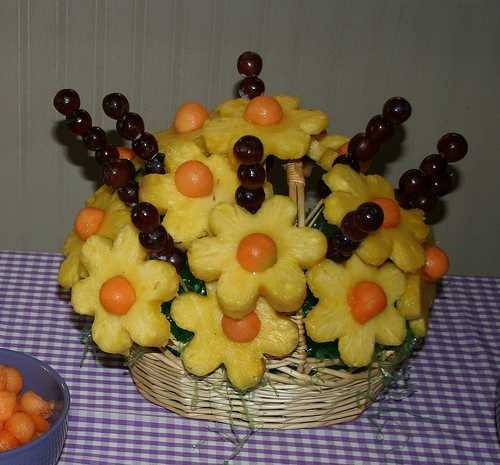
Label: Pineapple